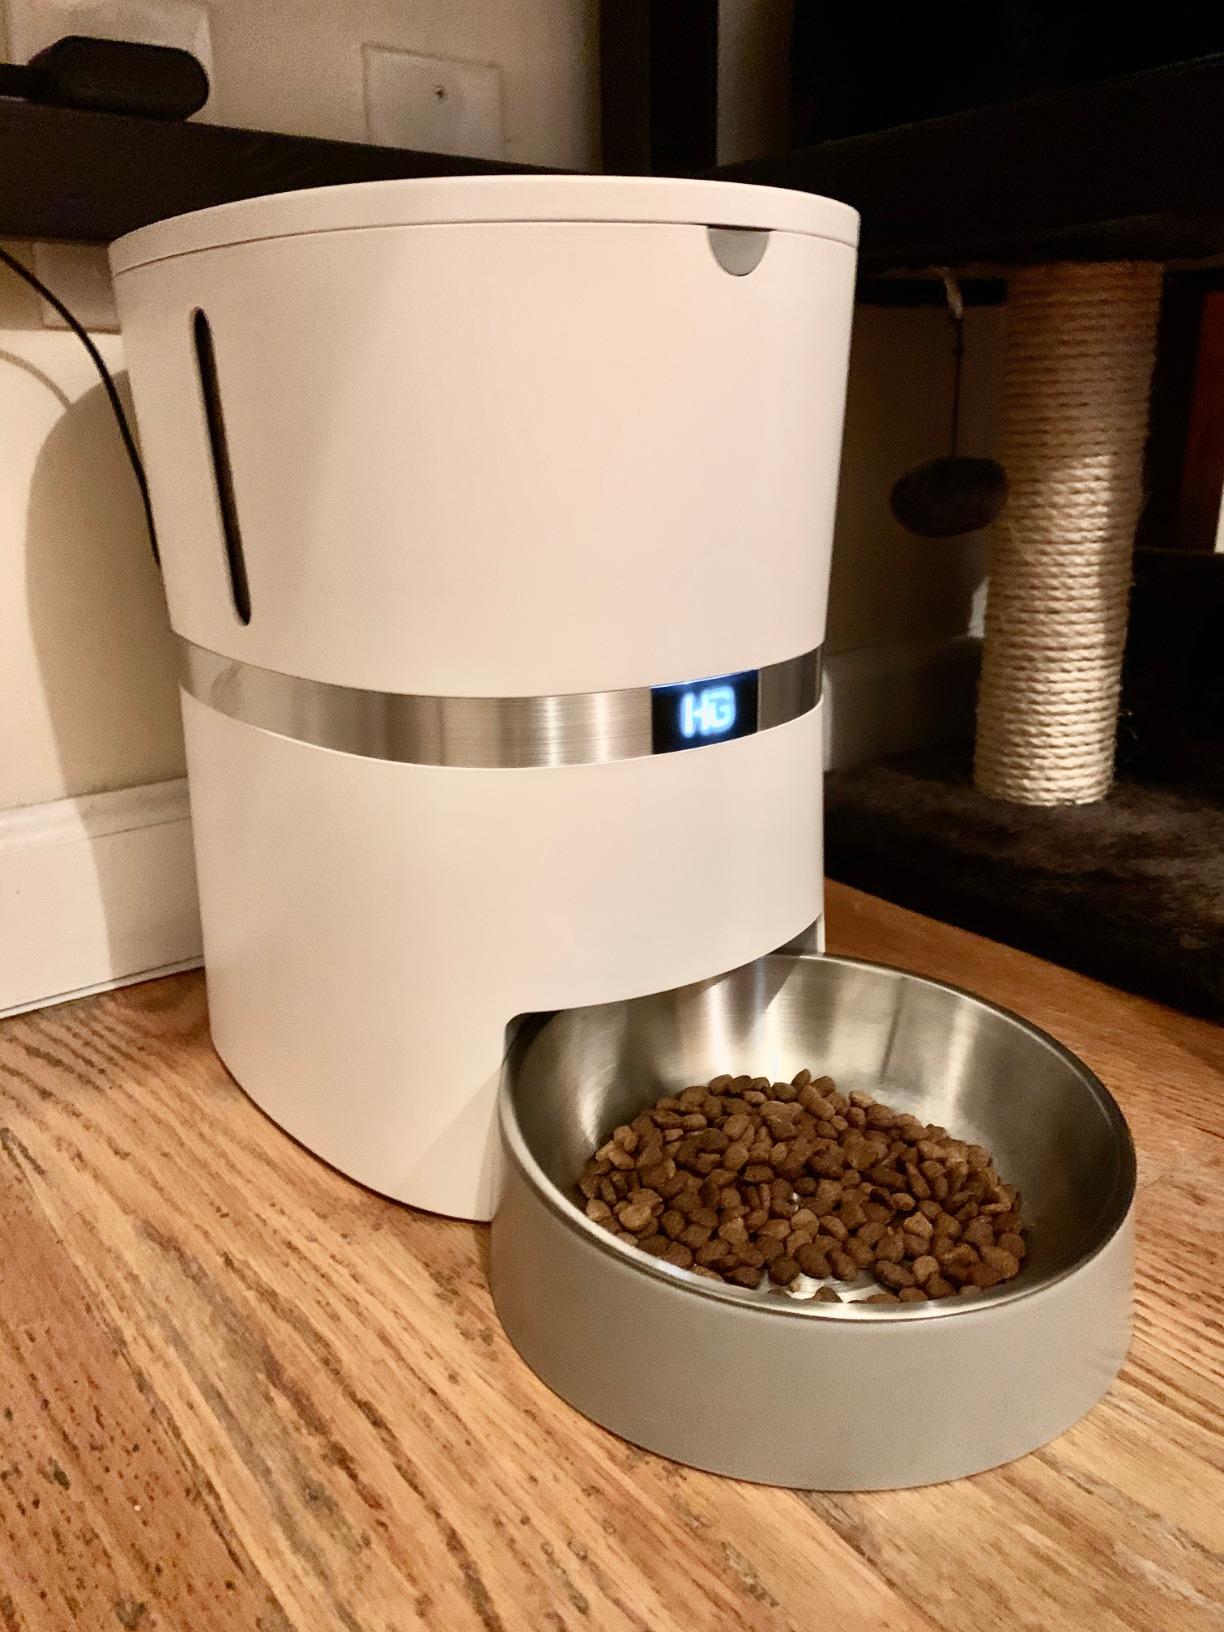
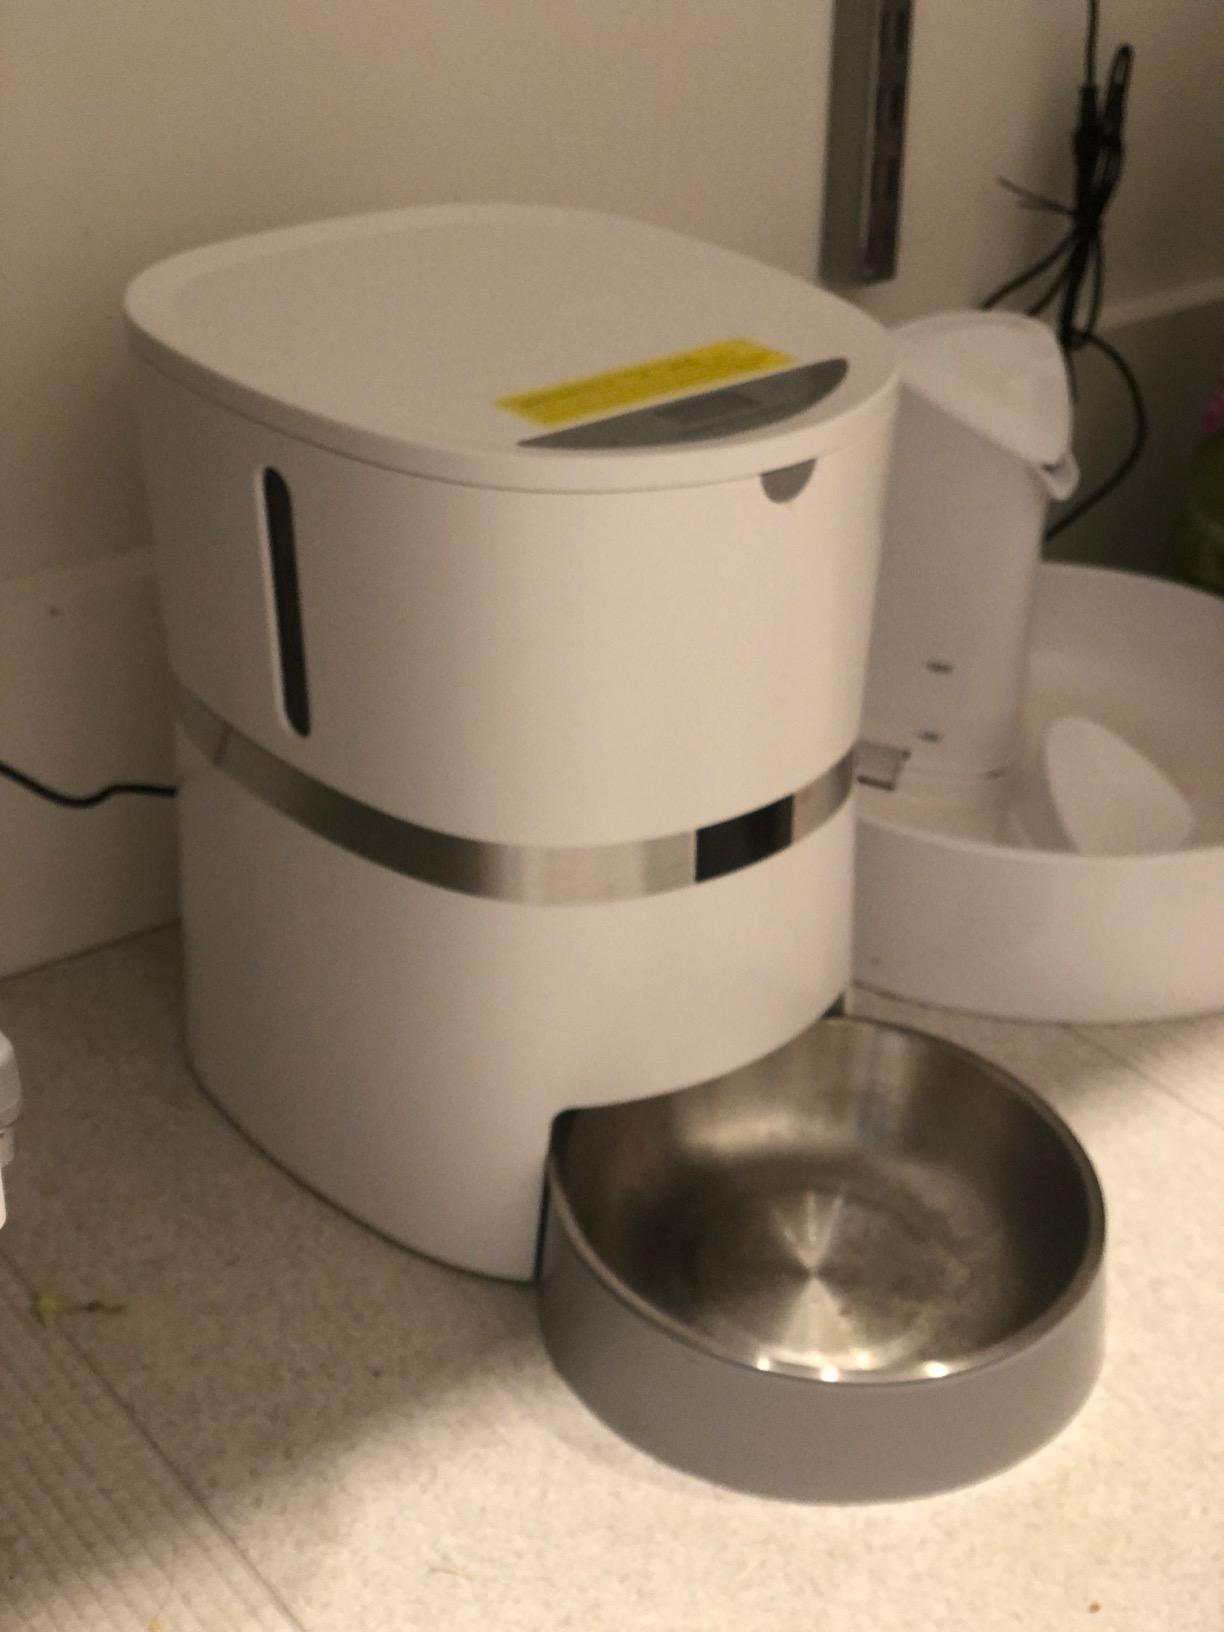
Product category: items_feeder
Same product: yes